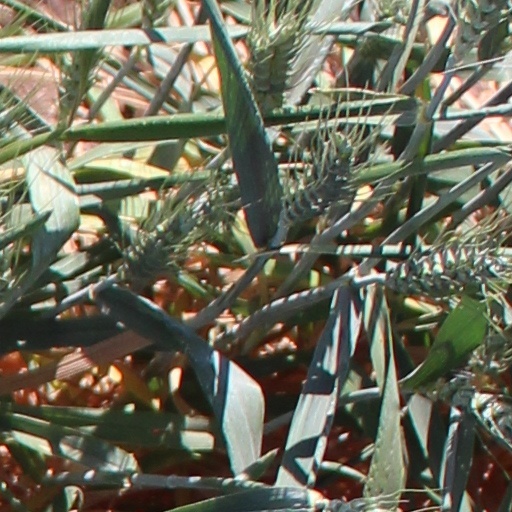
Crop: wheat